Klingenteichbach

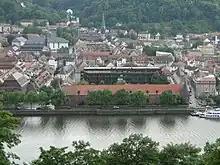
View of Heidelberg old city. The Klingenbach flows past the white building in the trees at upper left and enters the Neckar to the left of the large building in the foreground (the ).

The Klingenteichbach (German for "tinkling pond stream") also called the "Klingenbach" or "Klingengraben", is a 1.5 km long stream in Heidelberg, Baden-Württemberg, which once formed the western boundary of the town, but is now mostly covered over. It is a left tributary of the Neckar.